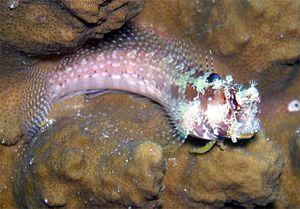
Salarias est un genre de poissons de la famille des Blenniidae.